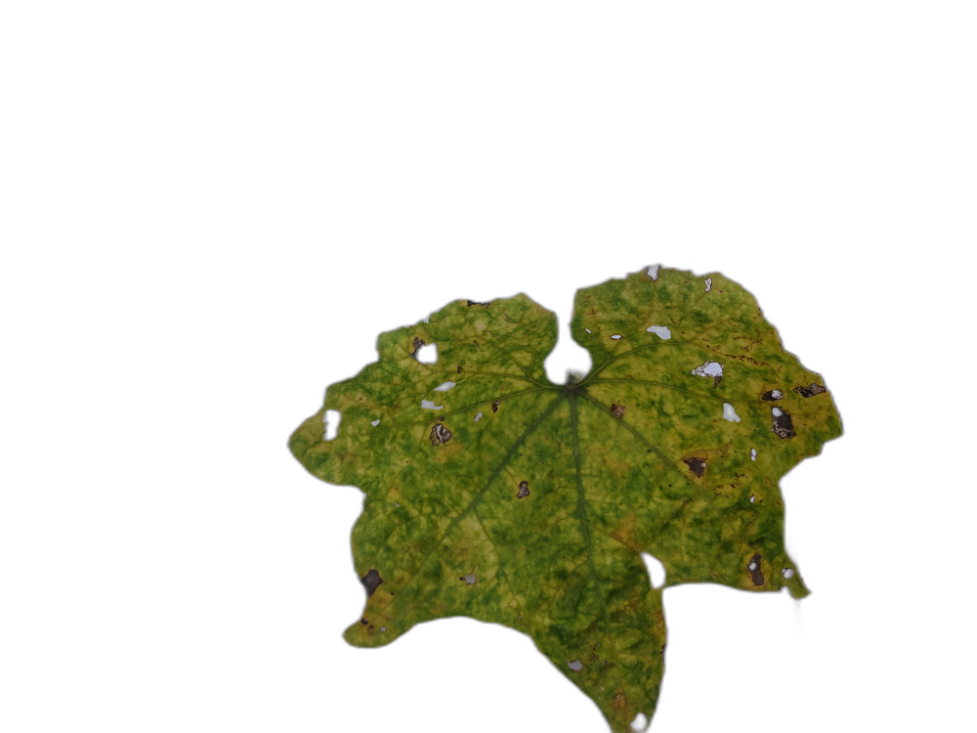
Crop: Zucchini
Label: Yellow_Mosaic_Virus